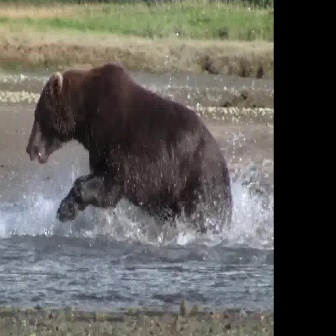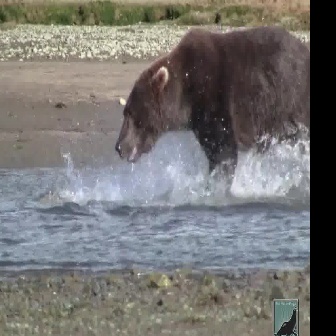
  Please identify the target specified by the bounding box [24,63,231,269] in the first image and locate it in the second image. Return the coordinates in [x_min,y_min,x_max,y_max] format.
Answer: [115,26,309,220]